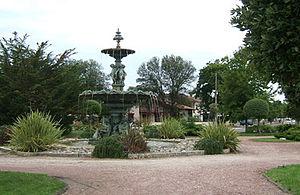
Fontaine de Tourny à Soulac-sur-Mer, Gironde, France
La fontaine de Tourny ou fontaine de Bordeaux est une fontaine située à Québec au centre du carrefour giratoire de l'avenue Honoré-Mercier, face à l'hôtel du Parlement. Elle fut inaugurée à cet emplacement le 3 juillet 2007 en vue des célébrations entourant le 400ᵉ anniversaire de Québec en 2008.